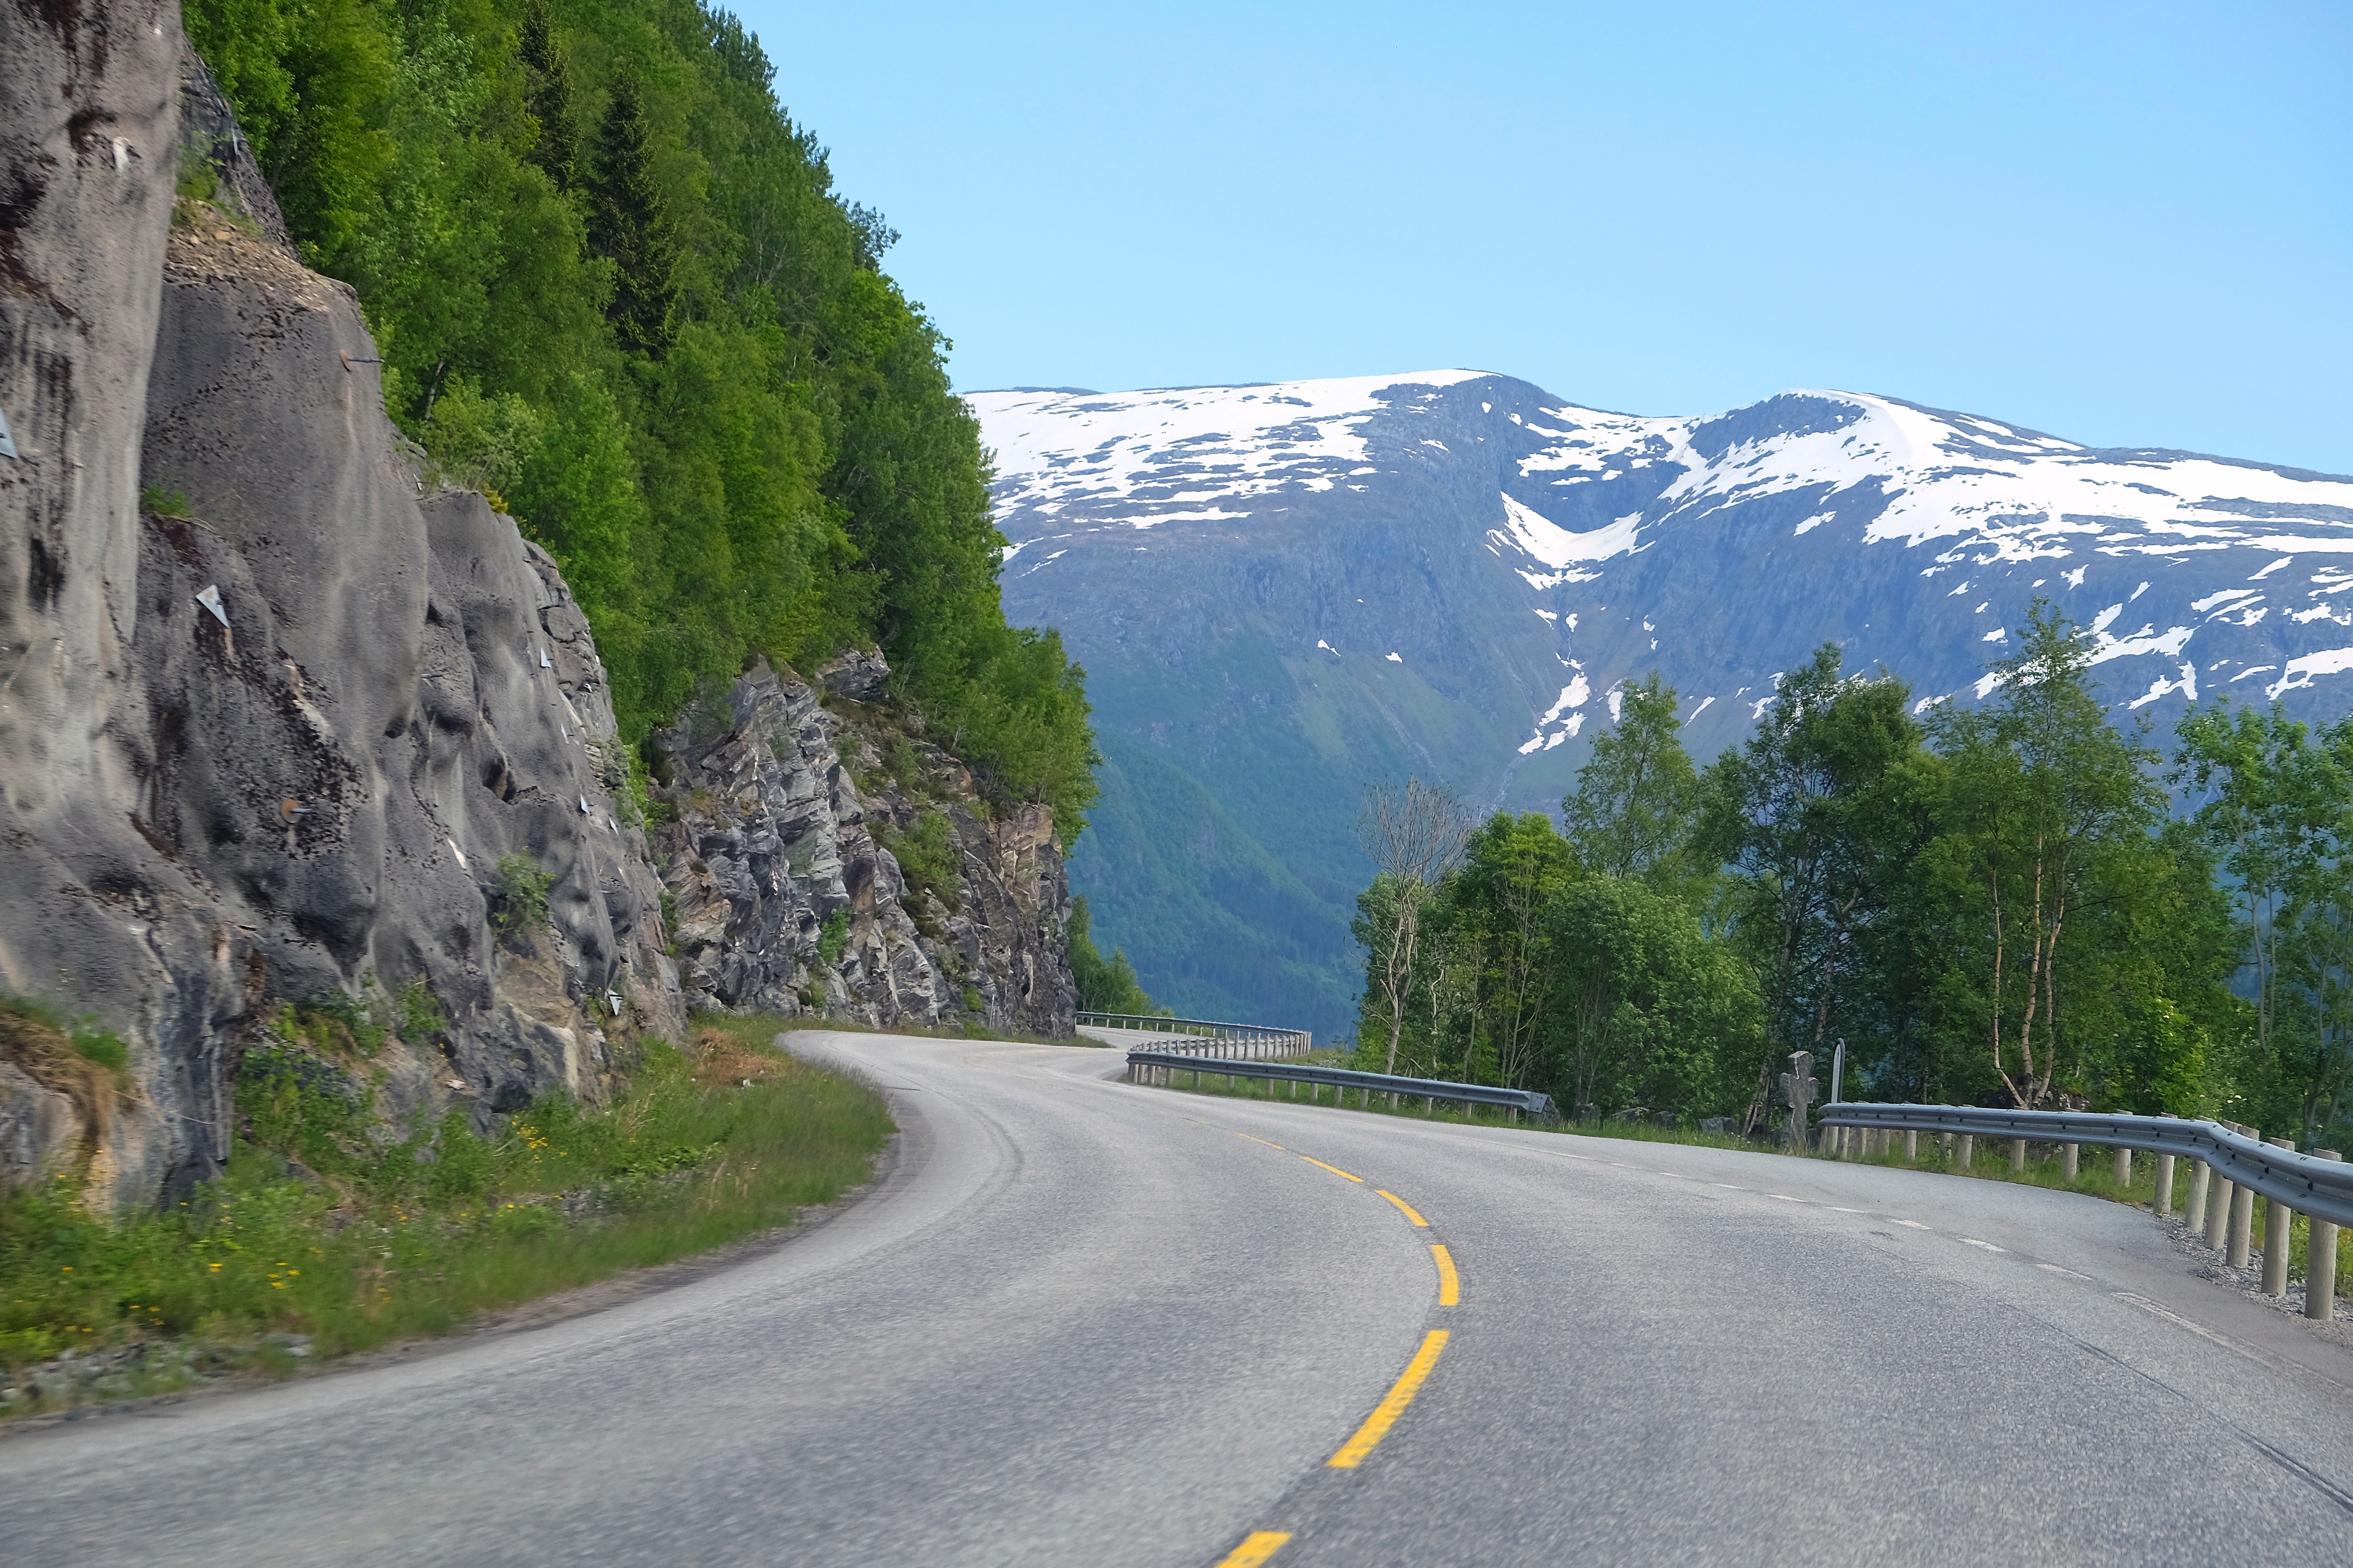
mountain, road, highway, mountain range, lane, road trip, alps, infrastructure, mountain pass, mountainous landforms, controlled access highway